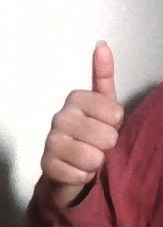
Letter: aleff